Hitachi

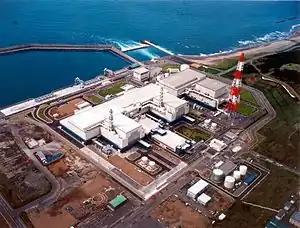
Kashiwazaki-Kariwa Nuclear Power Plant

In March 2020, an improved version of the L0 Series SCMaglev rolling stock for the Chuo Shinkansen was introduced, marking the first magnetically levitated train manufactured by Hitachi. In September 2020, Hitachi abandoned plans to create nuclear power plants in Gloucestershire and Wales due to issues with funding due to the impact of COVID-19. In the same month, Hitachi Capital agreed to be bought by its second-largest shareholder, business partner, and former rival Mitsubishi UFJ Lease, which invested in the Hitachi subsidiary in 2016. In November 2020, it announced that Hitachi Metals and Hitachi Construction Machinery, both being some of the last remaining listed subsidiaries, will likely be detached from the group according to the restructuring plan. In December, Hitachi sold a 60% stake in its overseas home appliance business to Turkish Arcelik for US$300 million. In December 2021, it was announced by OPG that they had selected GE-Hitachi to construct two BWRX-300 reactors at the Darlington site in Ontario, Canada. OPG and GE-Hitachi will be collaborating on the design, planning and preparation of license materials for the construction of Canada's first SMR which is planned to enter operation in 2028.